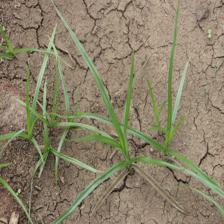
Label: Grass